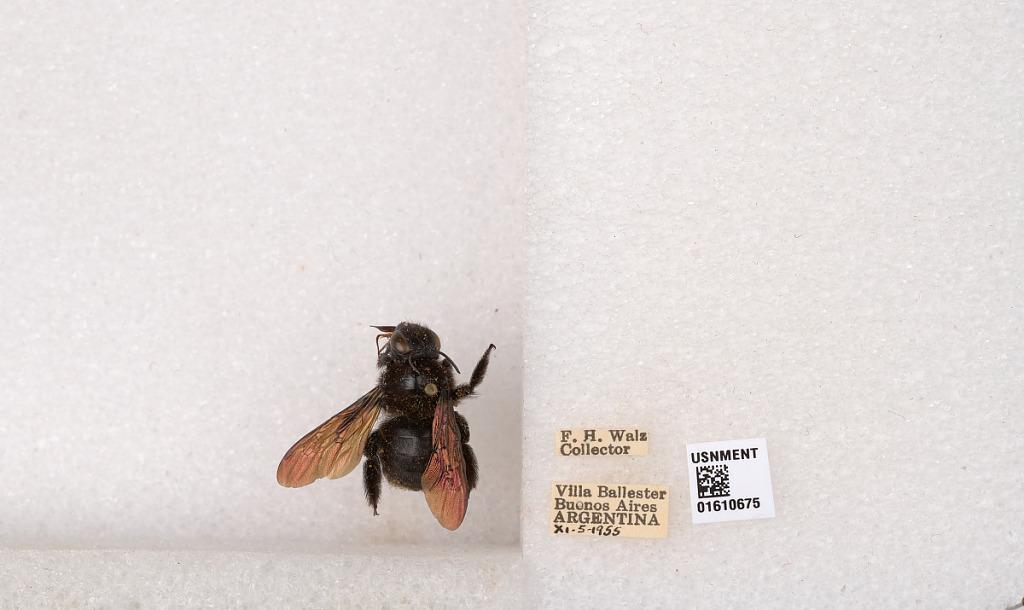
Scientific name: Xylocopa (Stenoxylocopa) artifex Smith
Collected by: F. Walz
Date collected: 1955-11-5
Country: Argentina
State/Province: Buenos Aires
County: Partido de General San Martin
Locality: Villa Ballester
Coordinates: -34.55, -58.5628